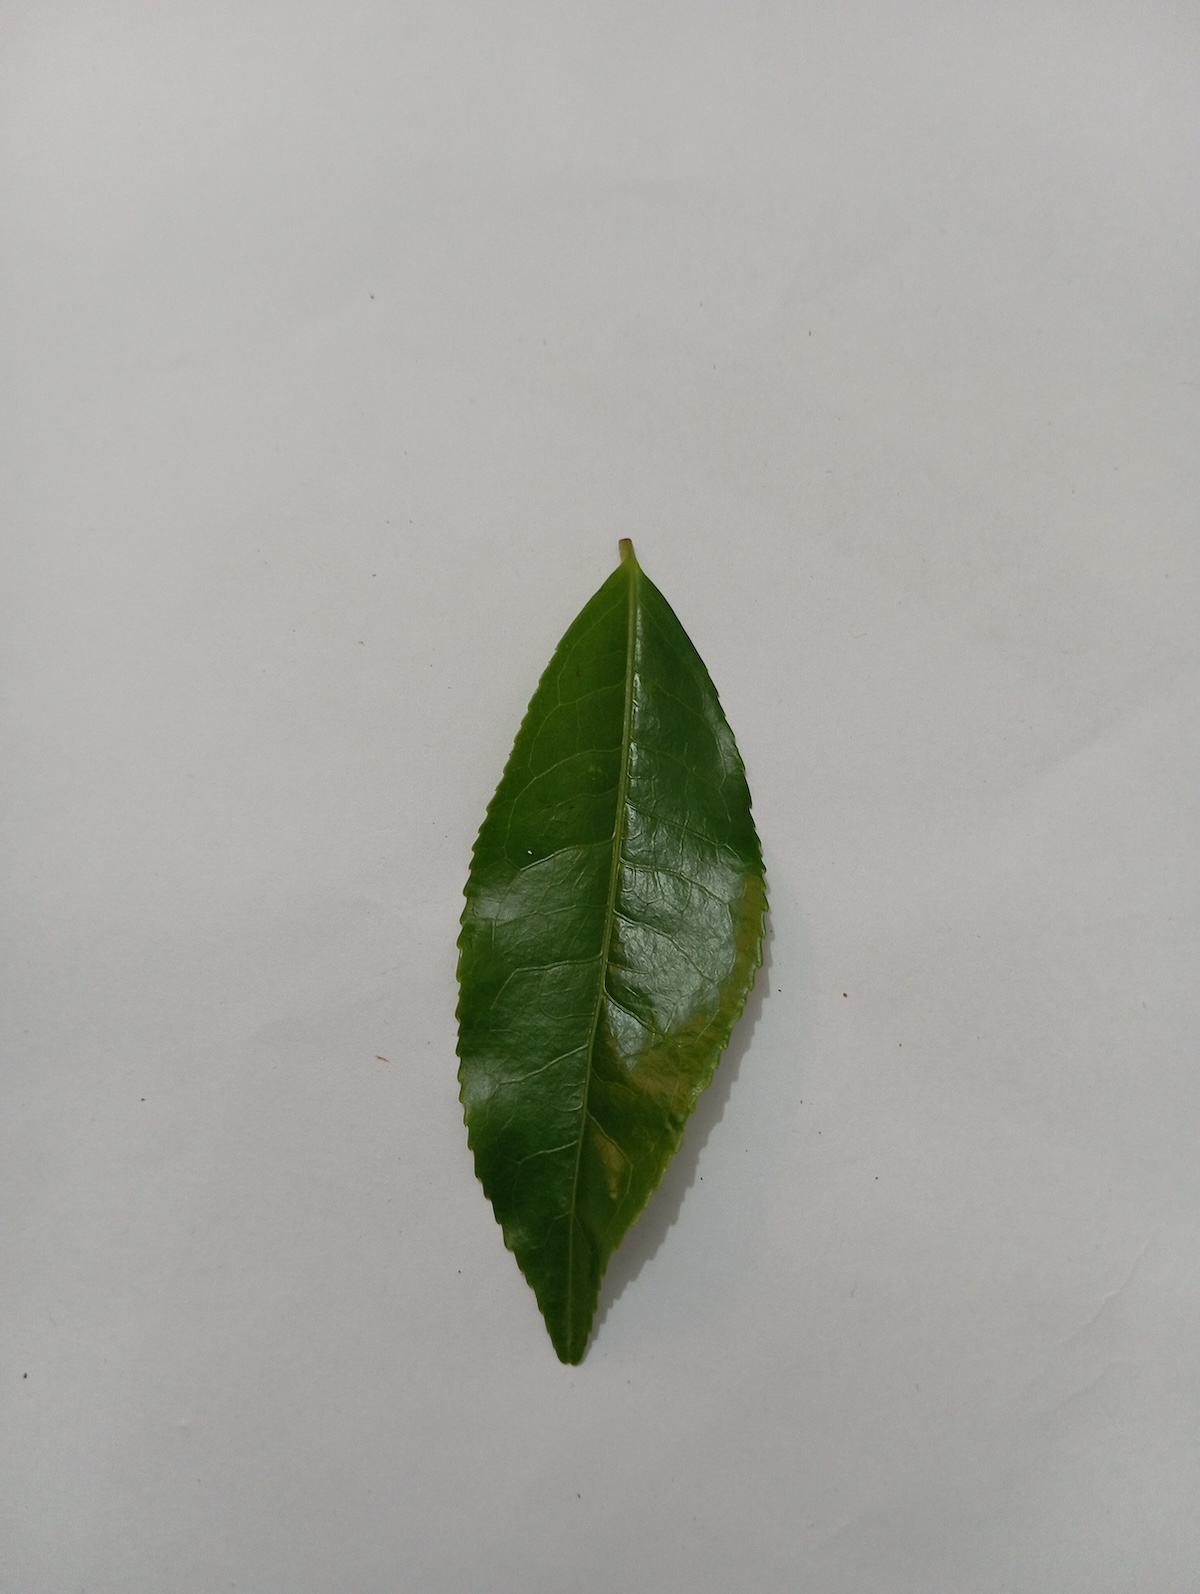
Label: Healthy leaf